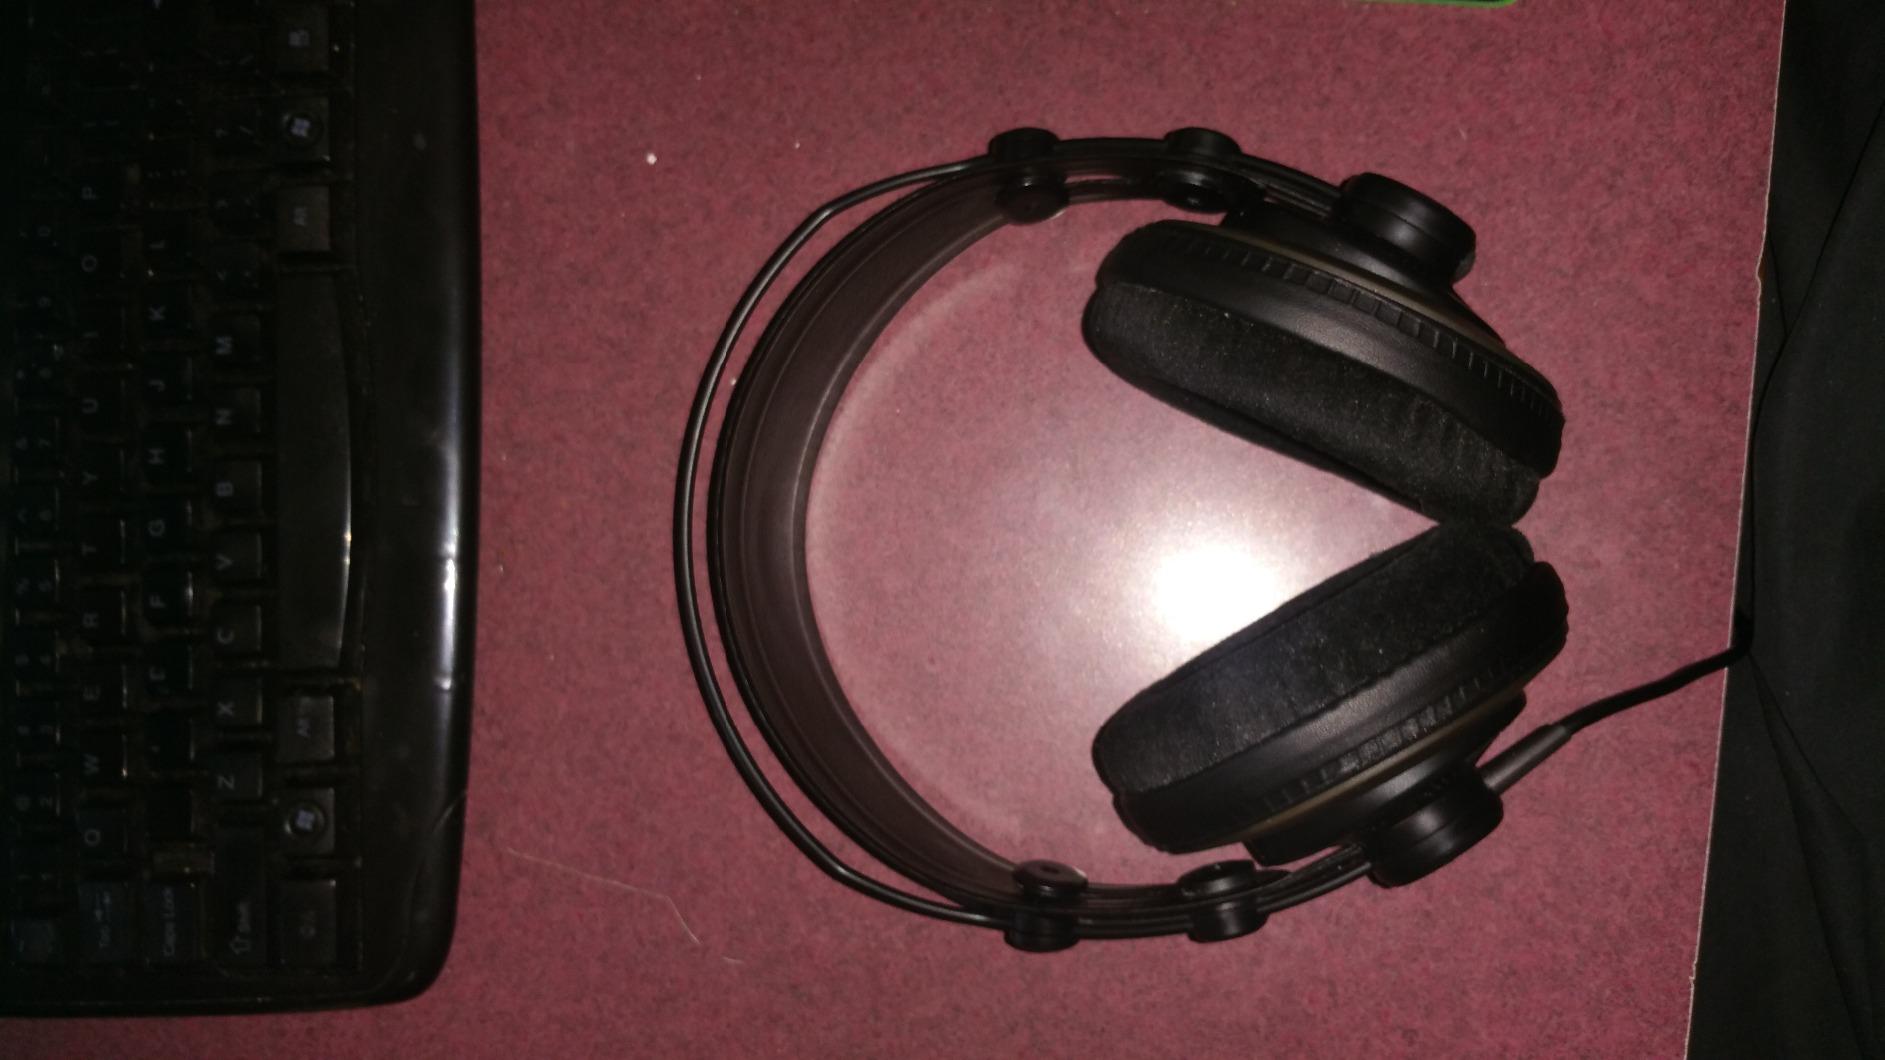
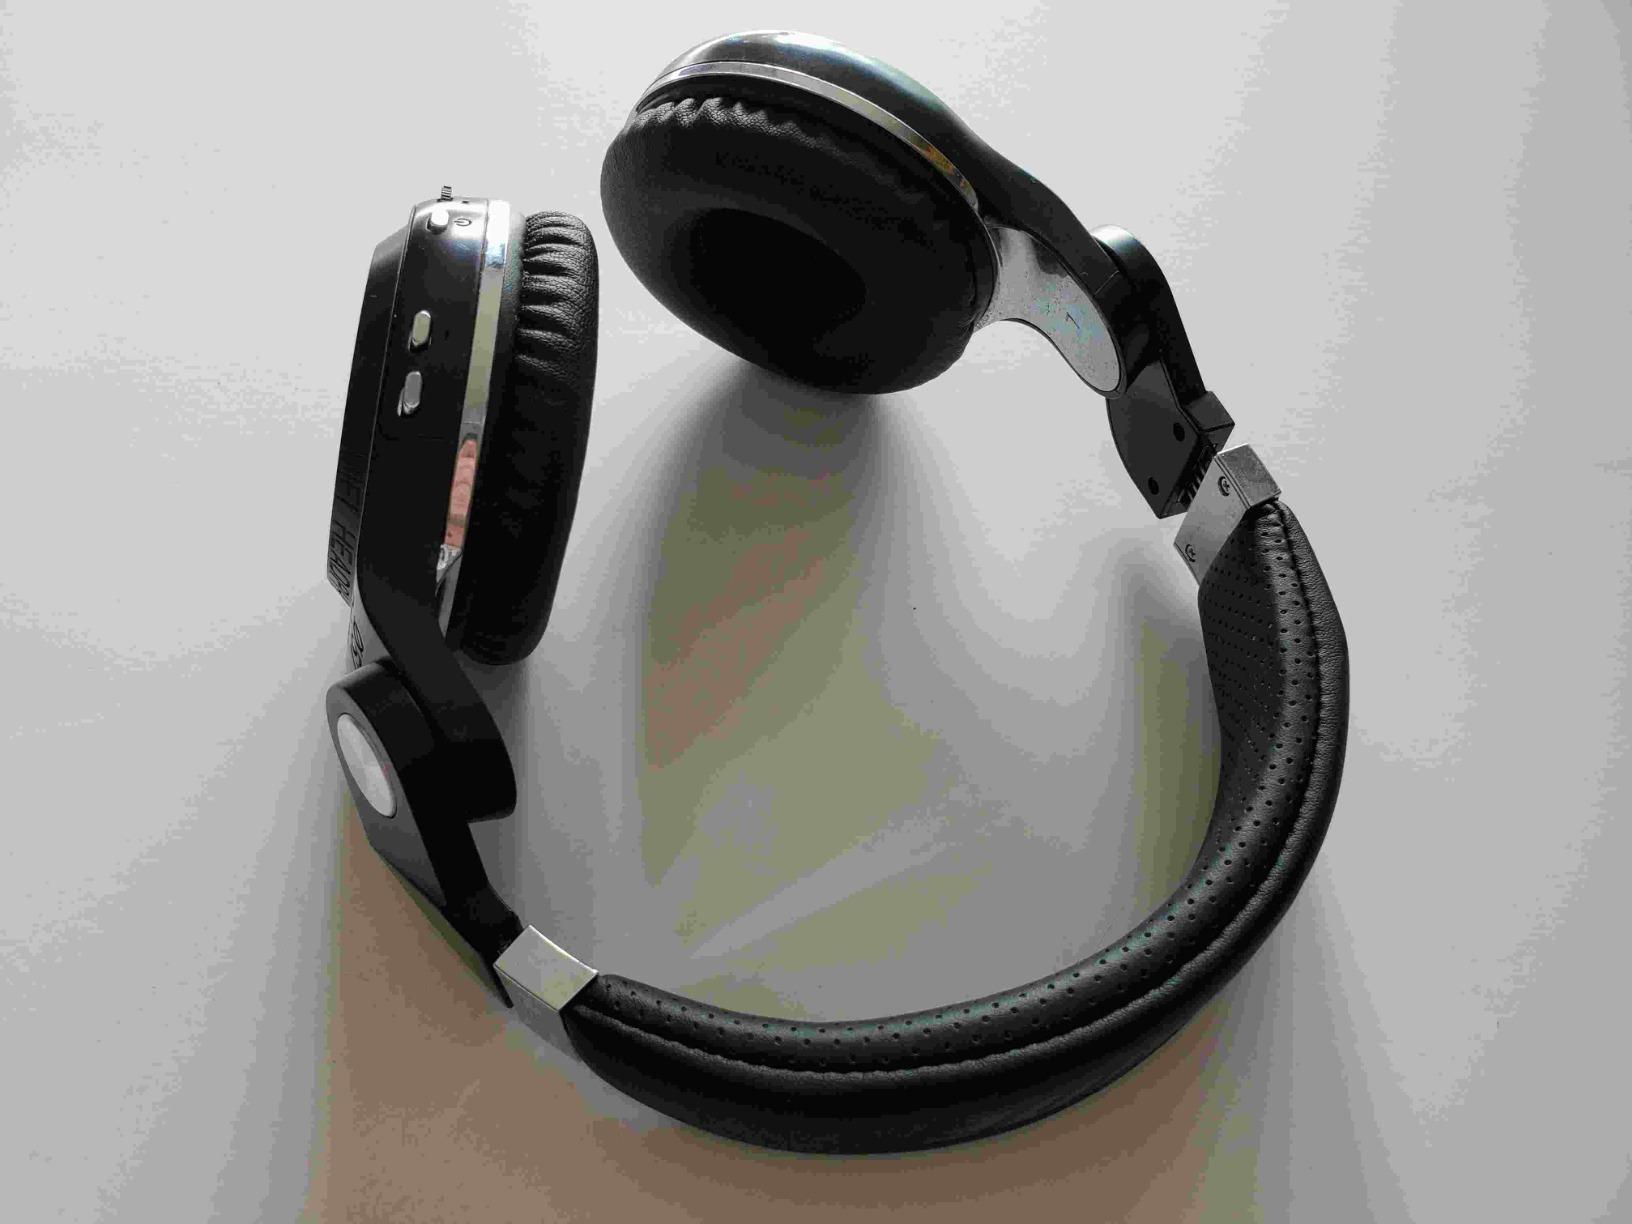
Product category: headphones
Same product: no